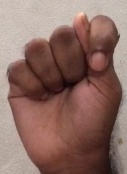
ASL sign: T